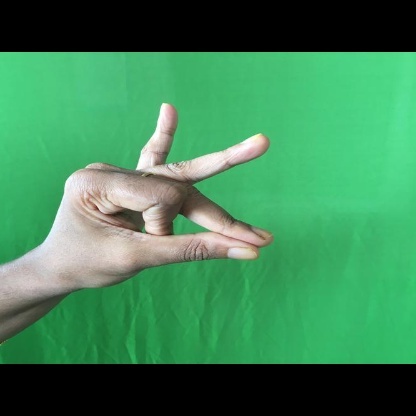
Mudra: Bramaram